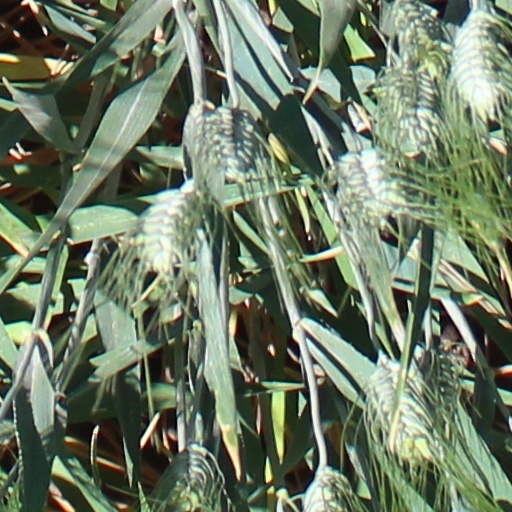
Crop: wheat